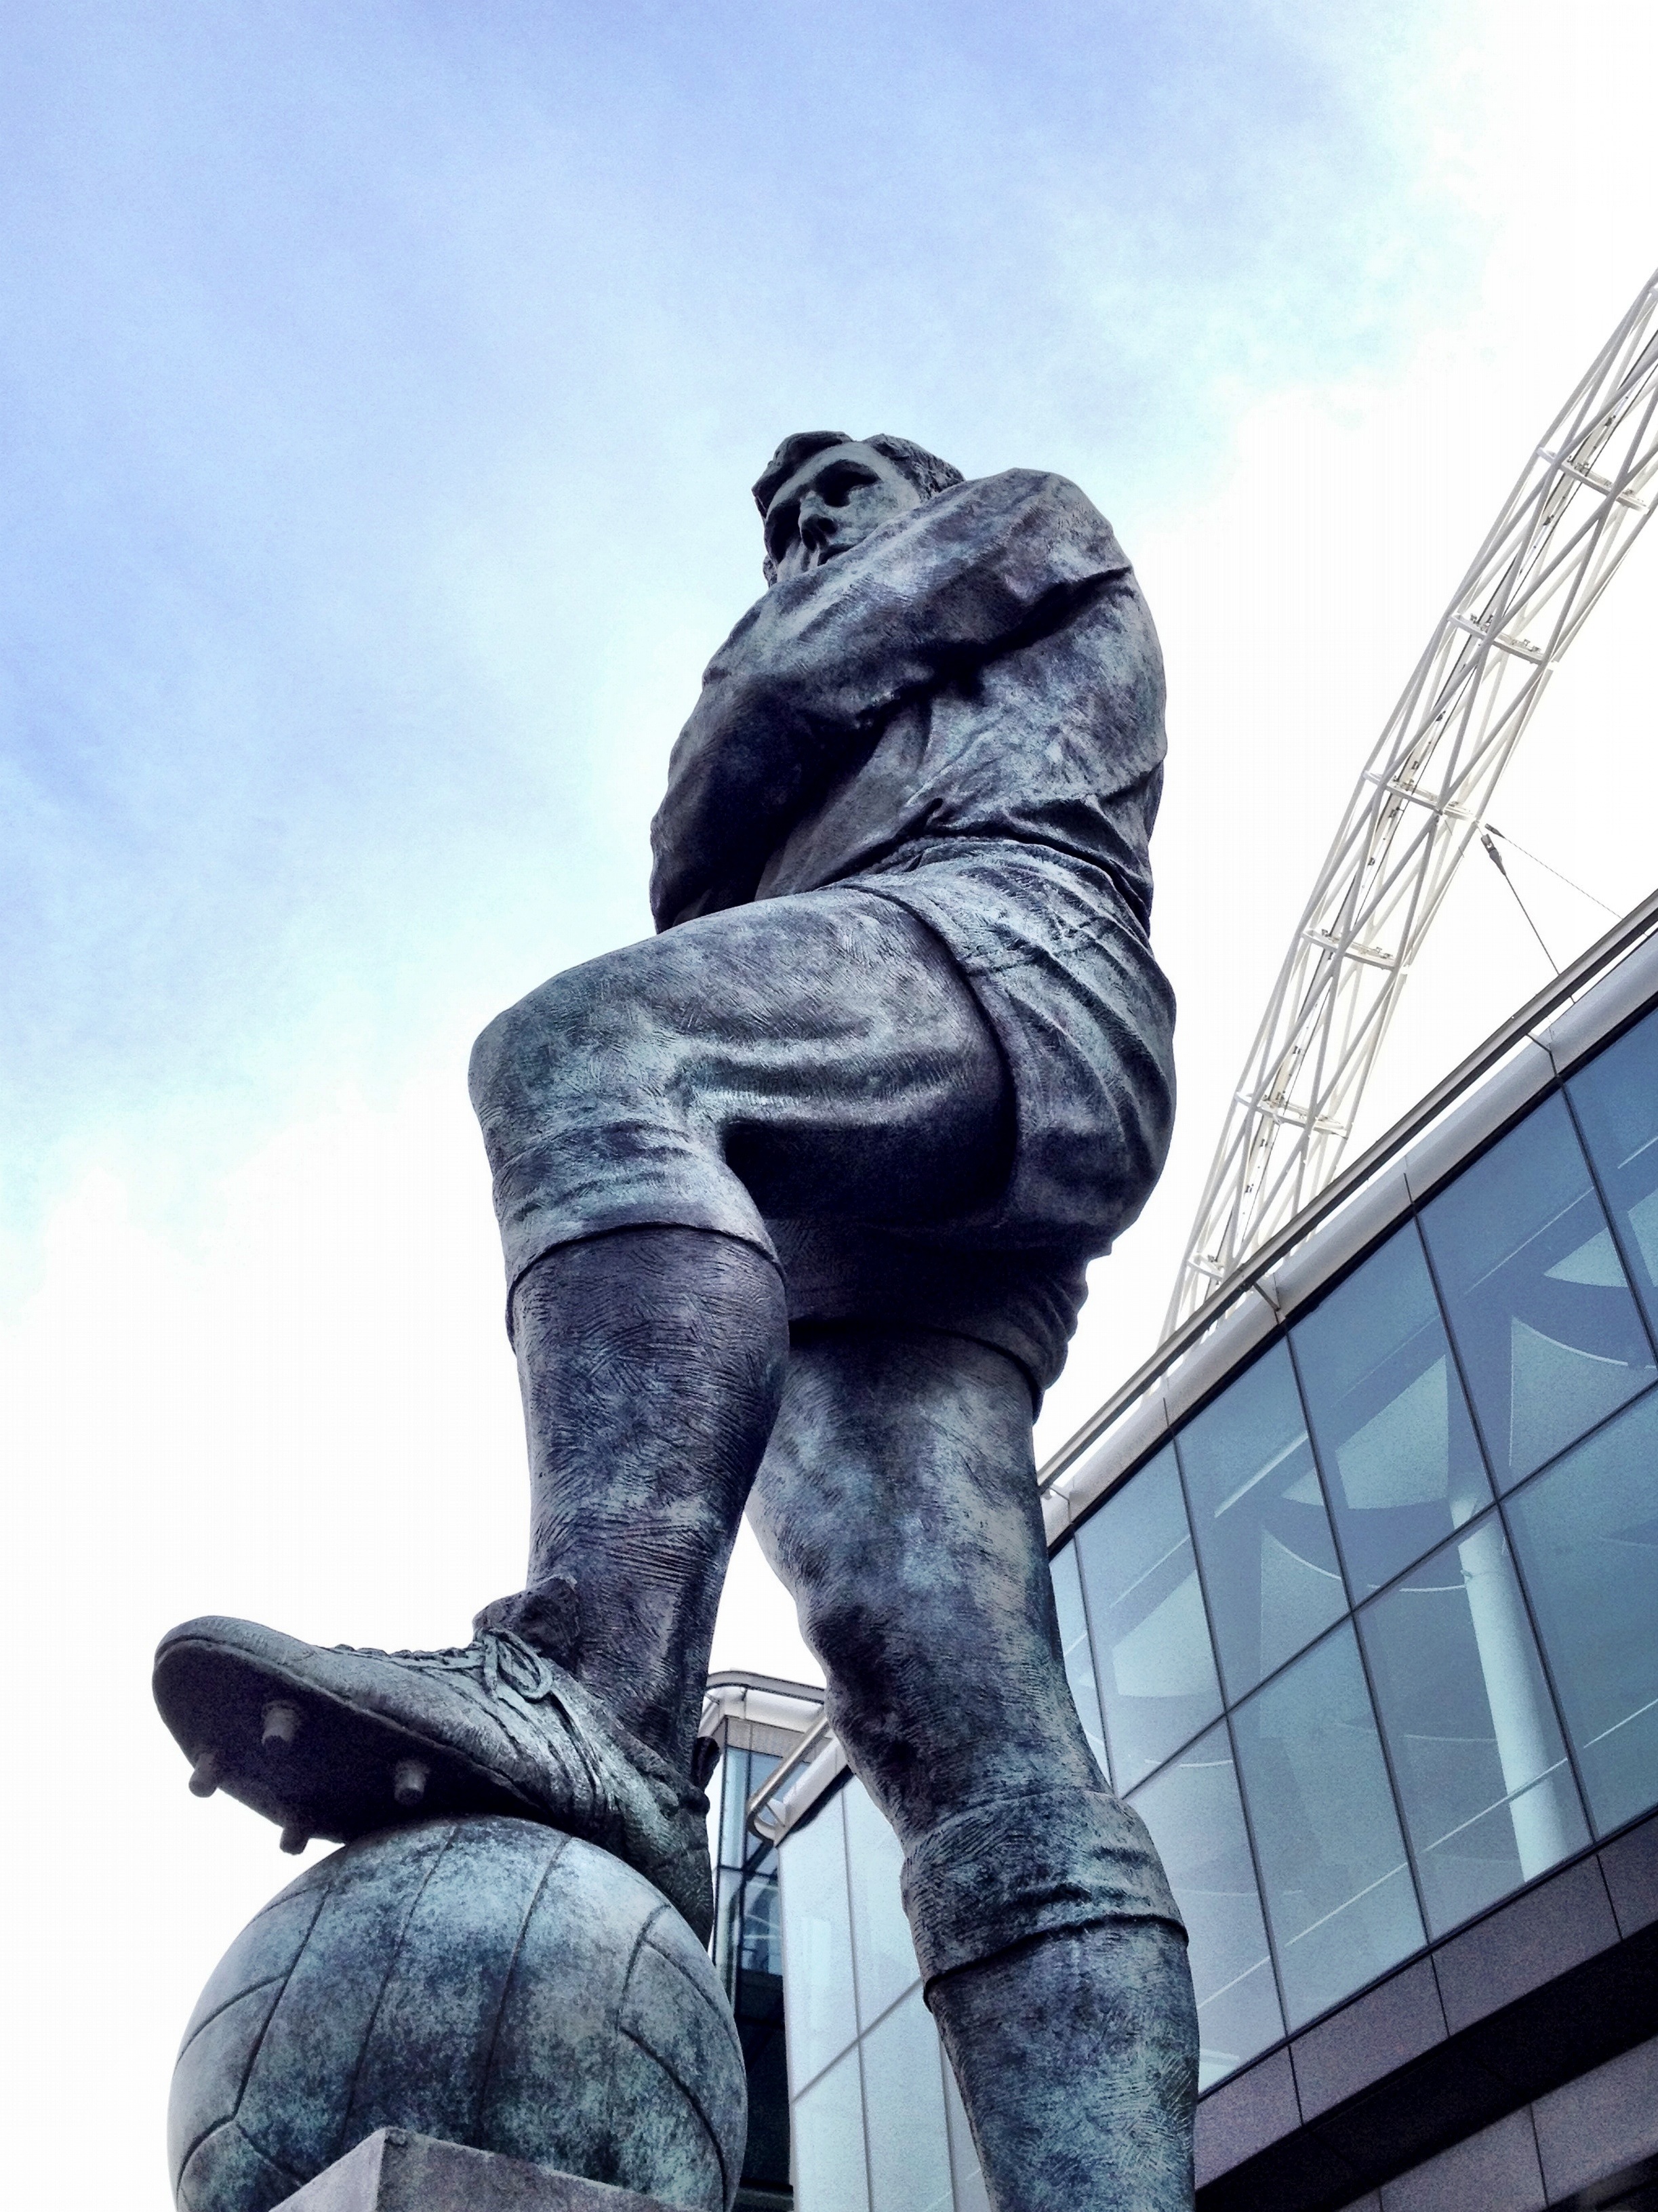
man, architecture, people, sport, game, country, monument, guy, cup, statue, sitting, soccer, football, stadium, fan, england, competition, sculpture, national, power, art, english, strong, victory, hero, patriotic, pride, wembley, supporter, human positions, bobby moore, wembley stadium